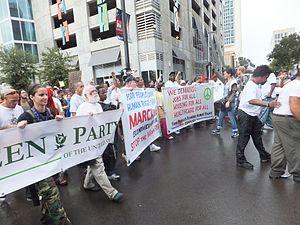
Manifestation à l'occasion de la Convention nationale du Parti républicain à Tampa en Floride le 26 août 2012.
Le terme Parti vert désigne un parti politique écologiste. Nombre de ces partis adhèrent à la charte des Verts mondiaux.